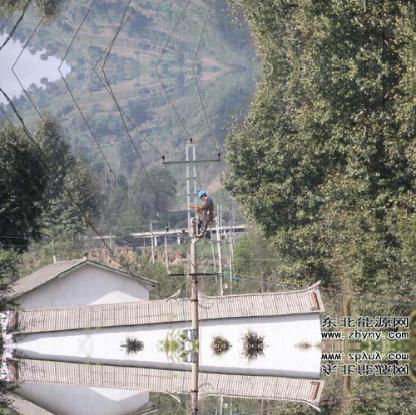
Objects in the image:
label: helmet